British West African pound

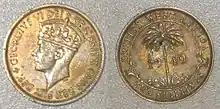
Two shilling coin from 1949

In 1907, aluminium d and cupro-nickel 1d coins were introduced. Both coins were holed. In 1908, cupro-nickel replaced aluminium in the d and, in 1911, holed, cupro-nickel d coins were introduced. In 1913, silver 3d and 6d, 1/– and 2/– were introduced. In 1920, brass replaced silver in these denominations.